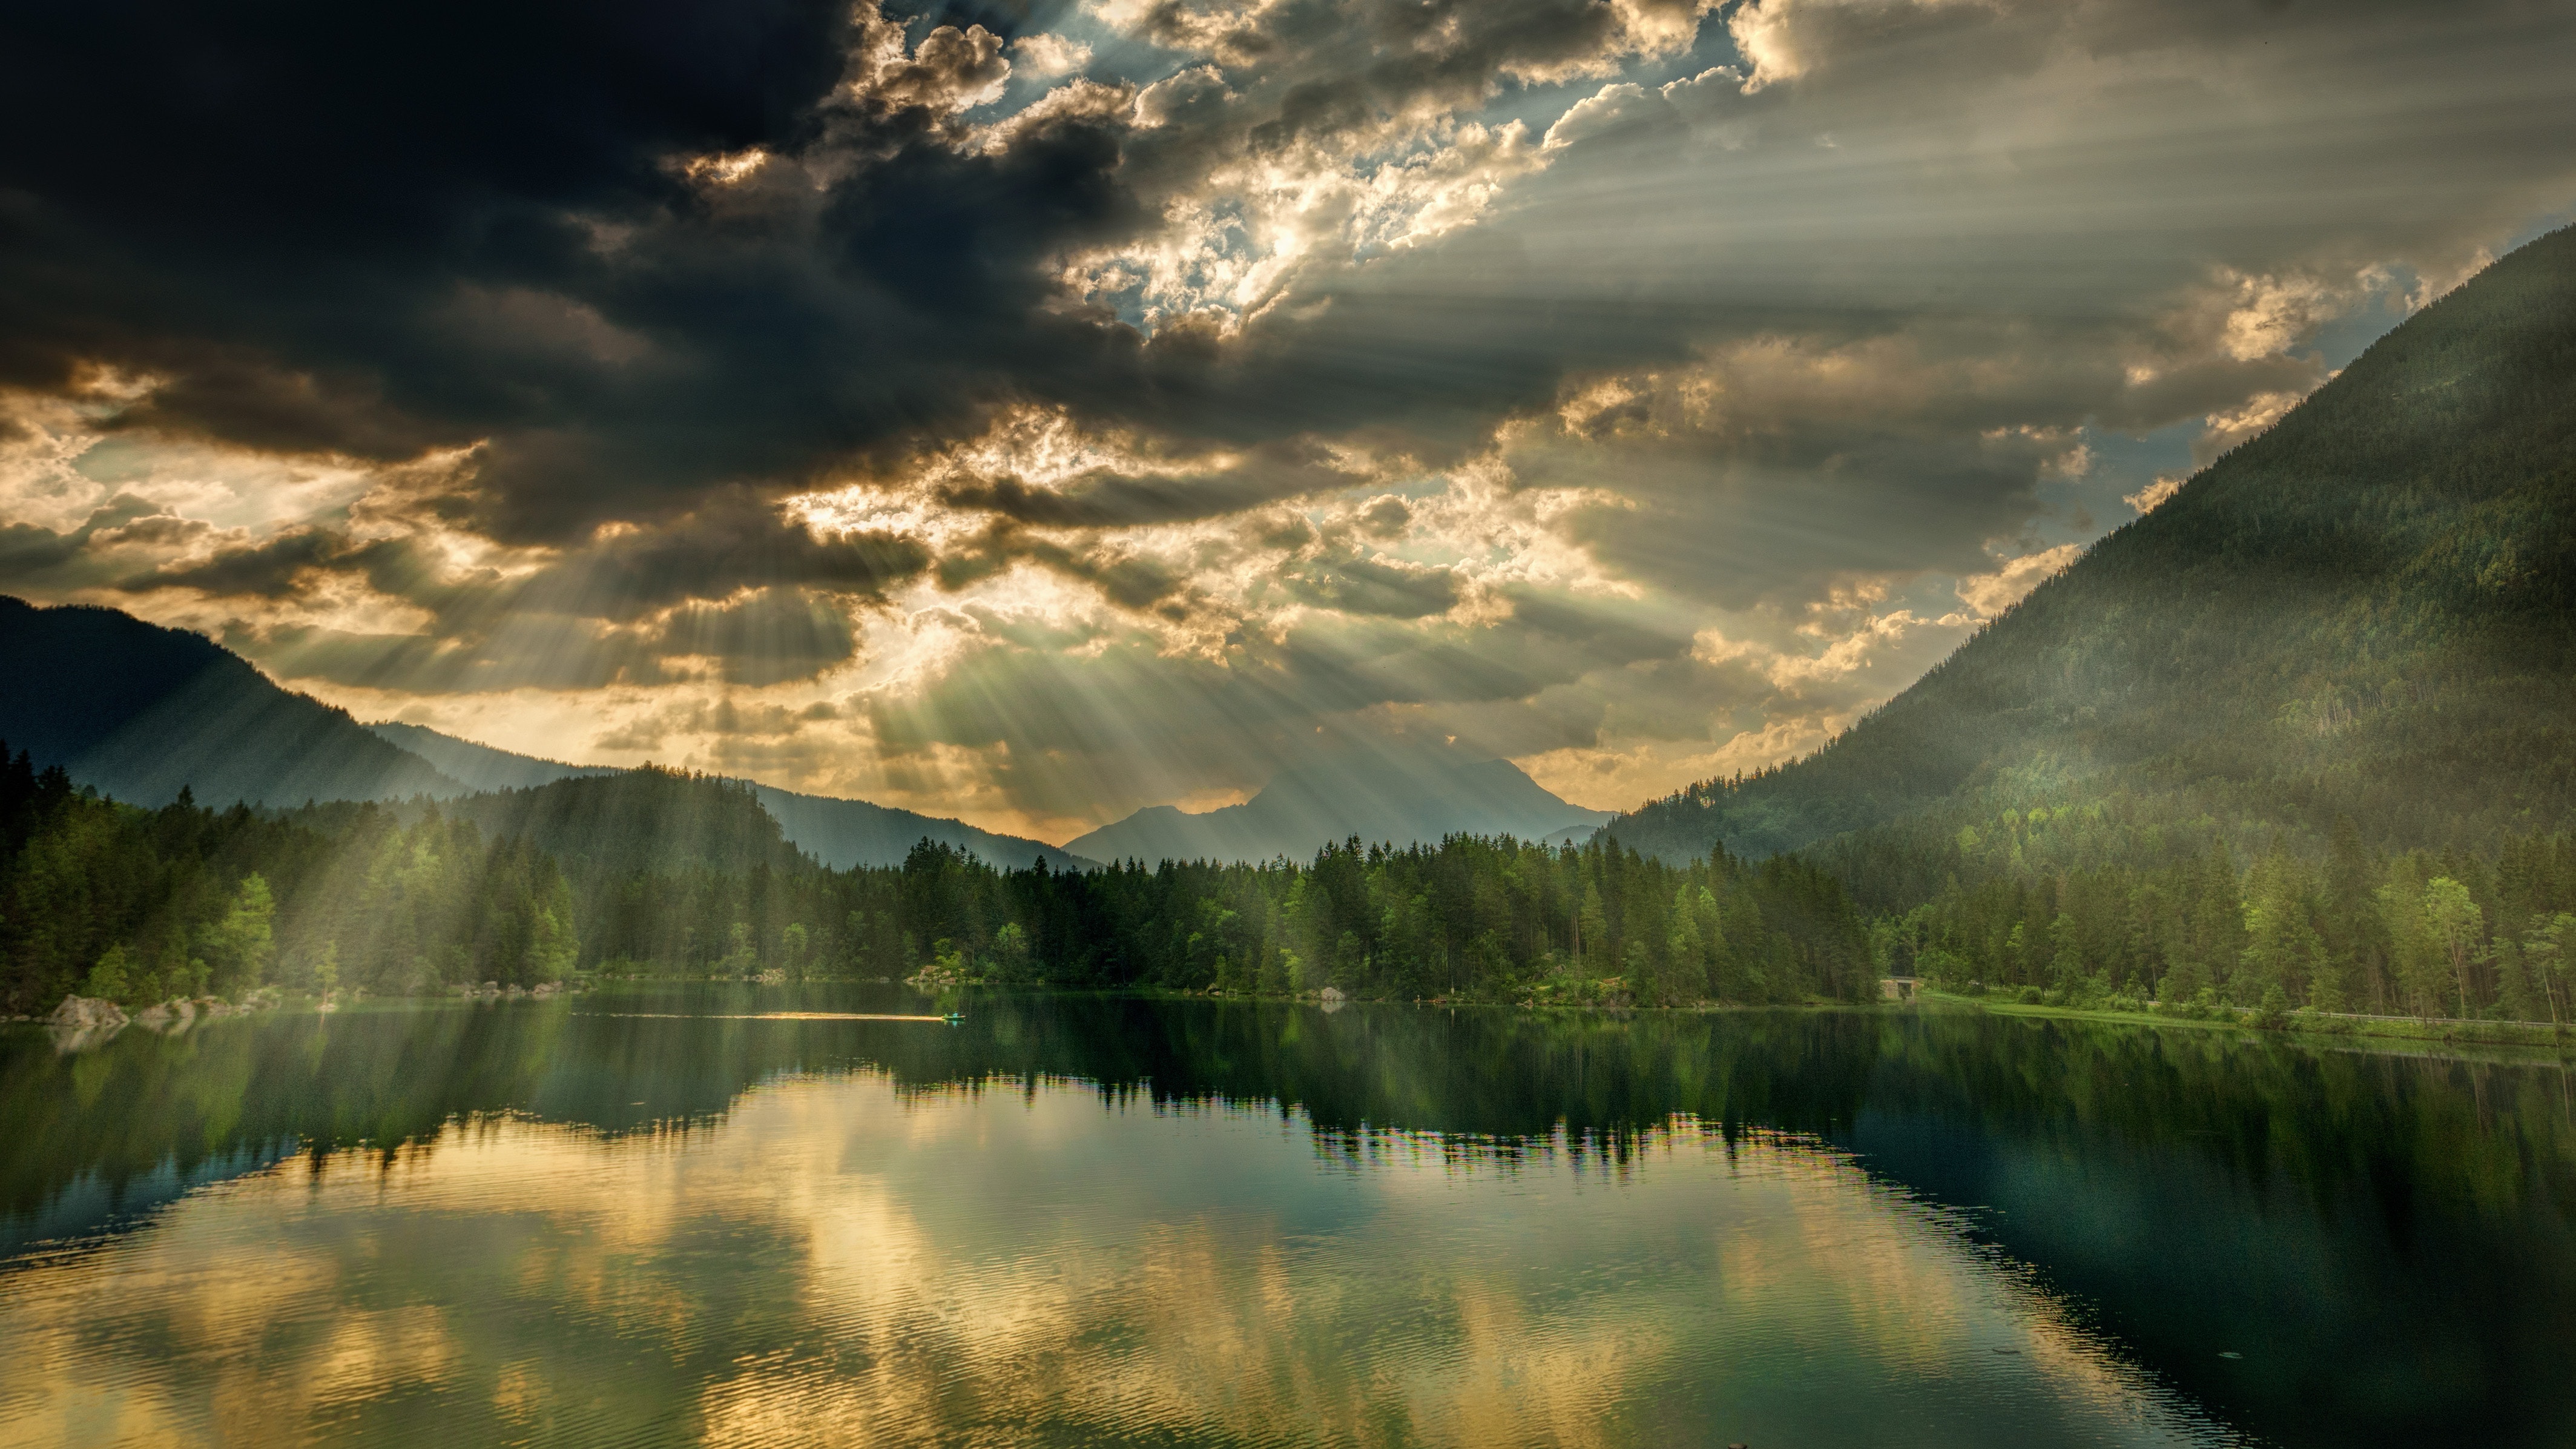
sky, nature, natural landscape, reflection, water, lake, atmospheric phenomenon, cloud, morning, water resources, light, sunlight, highland, wilderness, lake district, loch, landscape, bank, mountain, tarn, river, atmosphere, calm, photography, stock photography, watercourse, reservoir, fell, hill, evening